Ryuichi Sakamoto

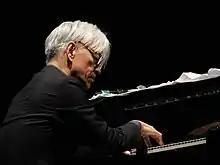
Sakamoto performing in São Paulo, 2017

In the early 2000s, Sakamoto did extensive work in experimental ambient and glitch music. His works in these genres at the time include collaborations with Fennesz.